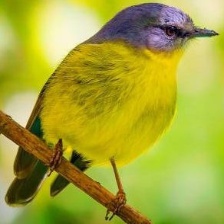
Species: EASTERN YELLOW ROBIN
Scientific name: EOPSALTRIA AUSTRALIS
ImageNet parent category: robin